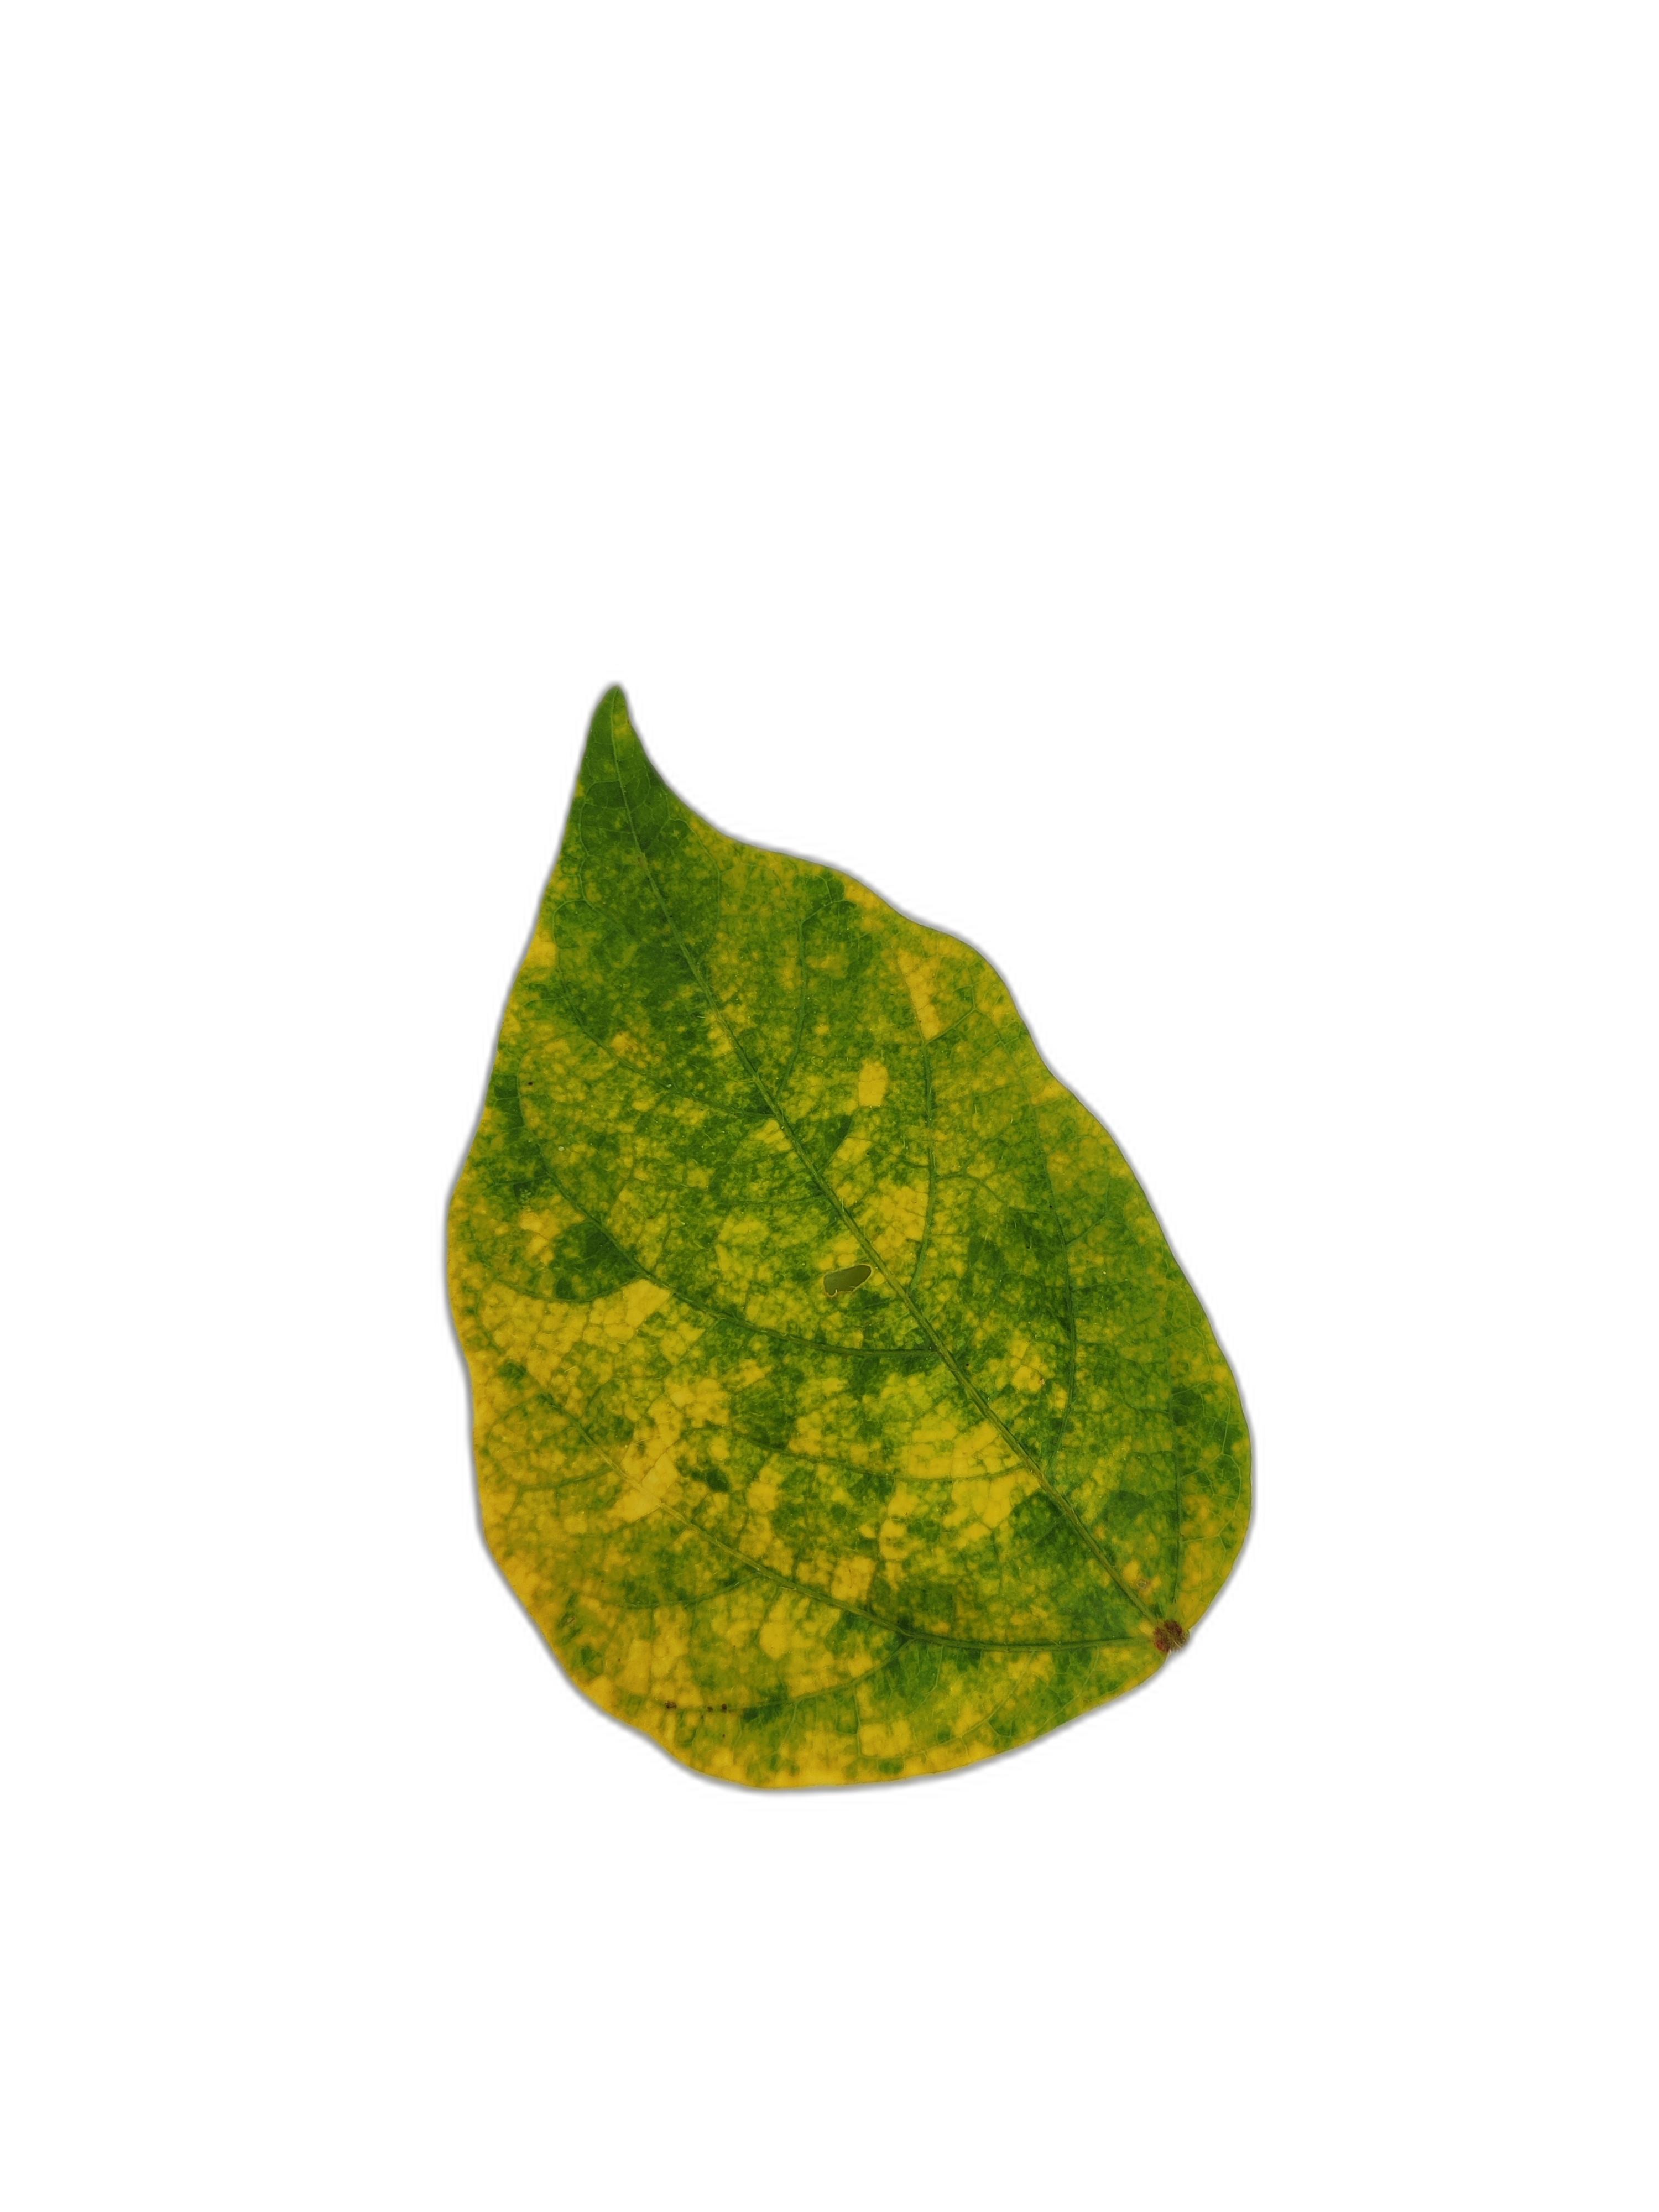
Label: Yellow Mosaic